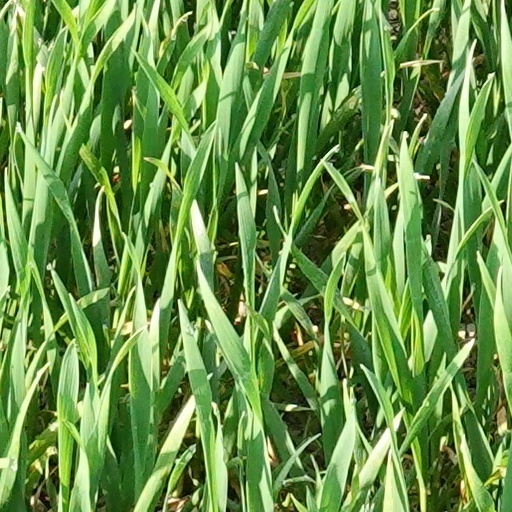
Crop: wheat